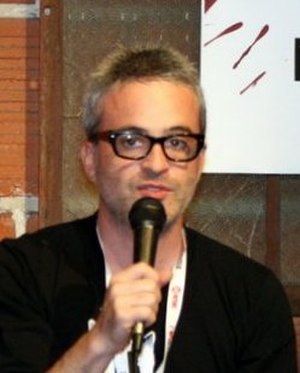
Alex Kurtzman
Alex Kurtzman er en amerikansk film-og tv-manuskriptforfatter og producer